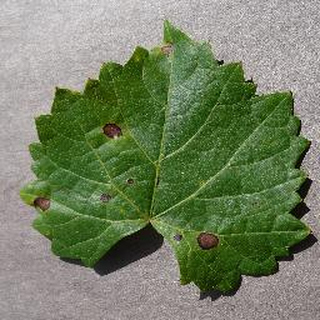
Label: grape_black_rot